Twan Huys

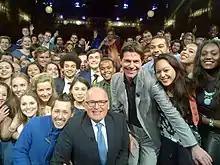
Huys with his audience and Frans Timmermans, Minister of Foreign Affairs (2014)

Huys studied at the Academy for Journalism in Tilburg from 1983 until 1986, after which he went to work for the regional broadcasting company in the Dutch province of Limburg. He then worked for STAD Radio Amsterdam and VARA. From 1992 until September 2010, he worked for news program "NOVA", and from that month onwards, he has worked for "NOVA's" successor, "Nieuwsuur".